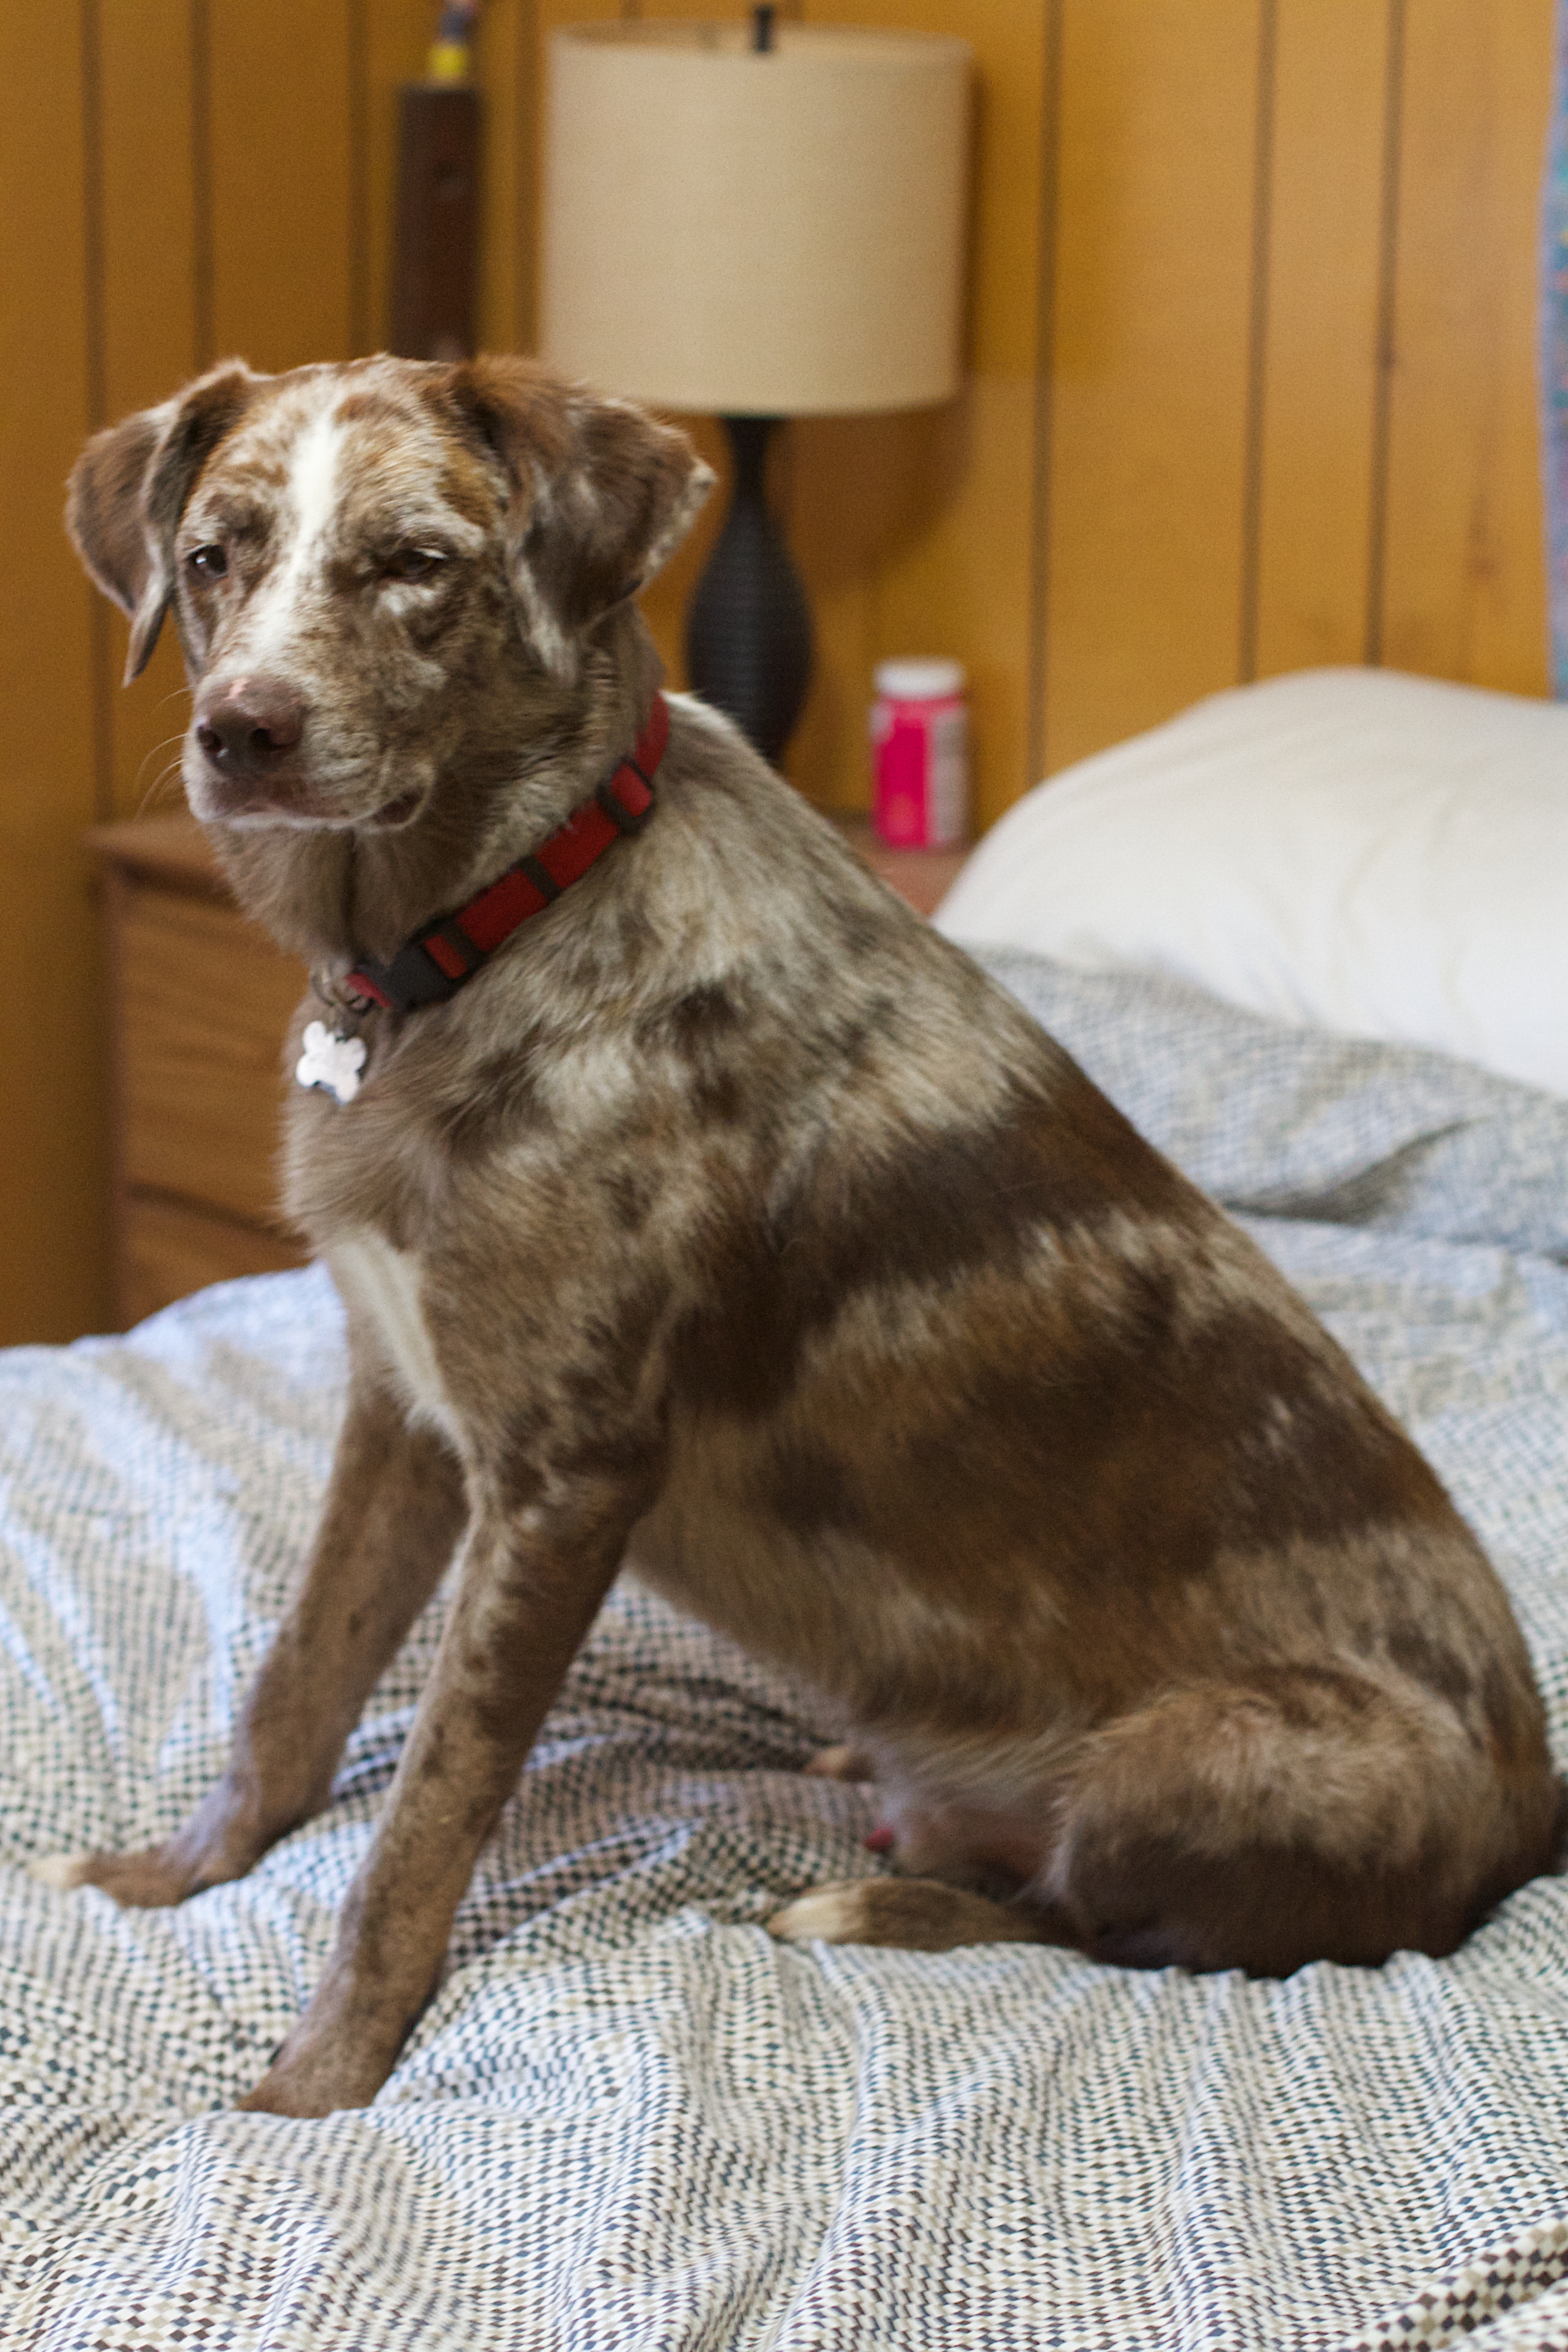
puppy, dog, mammal, vertebrate, felix, animal shelter, street dog, dog like mammal, dog crossbreeds